Lunar Lander (video game genre)

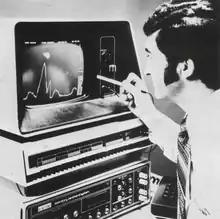
Man using light pen on a screen.

In August 1979, Atari, Inc. produced an arcade video game version of the concept as "Lunar Lander". It uses monochrome vector graphics and allows the player to rotate the ship right or left and fire thrusters via proportional throttle control system using a joystick with a spring. Like "Moonlander", both a graphical display of a repeating mountainous surface as well as a text readout of the ship's speed, altitude, and remaining fuel are displayed. Once a game begins, it only ends when a player runs out of fuel, rather than due to a time limit; players can insert quarters to add fuel to their current game. Bonus points are awarded for landing on difficult parts of the map. The game features four levels of difficulty in controlling the ship. "Lunar Lander" was Atari's first vector graphics game. The vector engine was inspired by "Space Wars" (1978) and created by Rick Moncrief and Wendi Allen,"" who developed "Lunar Lander" alongside Rich Moore. The idea for the game came from Allen, who had seen a graphical version of the game, likely "Moonlander", a few years prior; Atari employees had also seen "Moonlander" years prior at the NASA Ames Research Center and attempted to create an arcade version with raster graphics in 1975. Another arcade game based on the "Lunar Lander" concept from around the same time is "Lunar Rescue" (1979) by Taito.